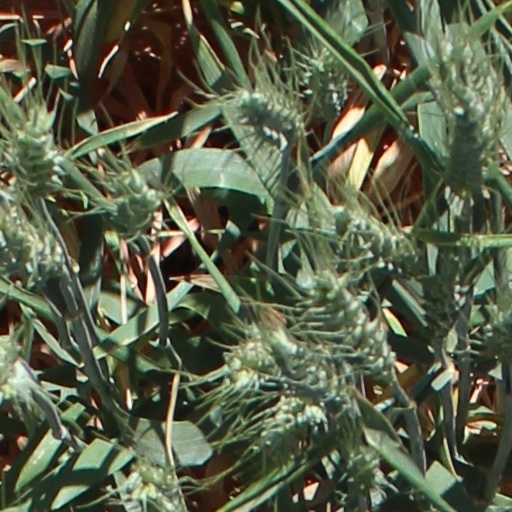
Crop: wheat